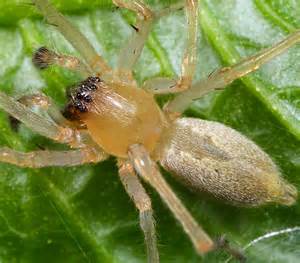
Label: ragno